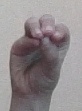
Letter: ha